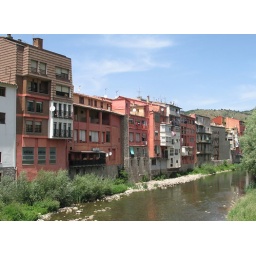
what struck me was the many raspberry red houses along the river in Ripoll.